Matthew 10

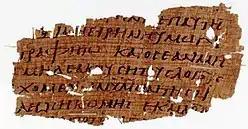
Matthew 10:13–15 on Papyrus 110 (3rd/4th century), "recto" side

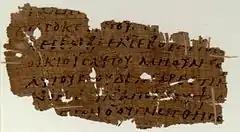
Matthew 10:25–27 on Papyrus 110 (3rd/4th century), "verso" side

The oldest known texts were written in Koine Greek. This chapter is divided into 42 verses.